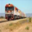
Label: train